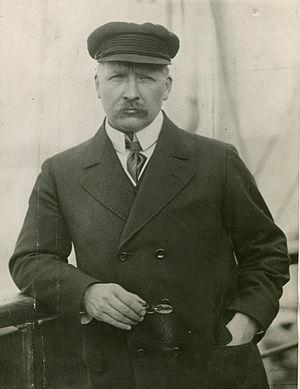
Albert Oskar Wilhelm Südekum est un journaliste et politicien allemand. Partisan du réformisme, il plaide pour l'alliance avec une partie de la bourgeoisie.